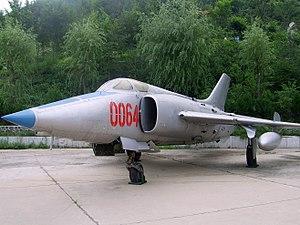
Cet article contient une liste des avions militaires des années 1970 à la fin du XXᵉ siècle. La liste est classée selon l'ordre alphabétique des pays.
Hongdu Aviation Industry Group anciennement Nanchang Aircraft Manufacturing Corporation, est un constructeur aéronautique public chinois fondé en 1951, aujourd'hui filiale de la holding AVIC. Il construit surtout des avions militaires.